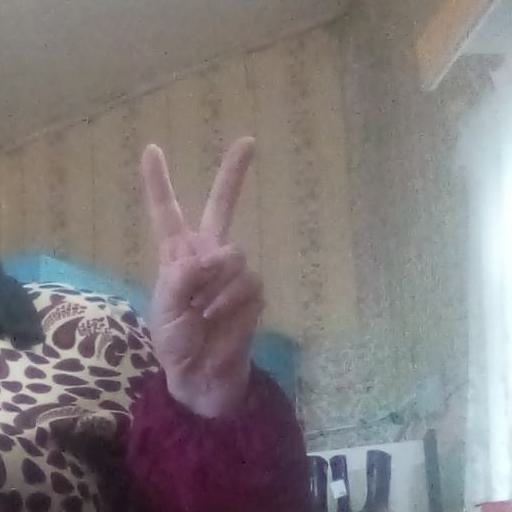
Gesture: peace